Mark Wilf

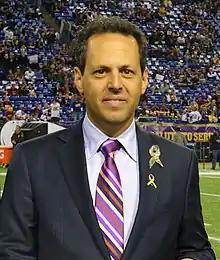
Wilf in 2013

Mark Wilf (born 1962) is an American businessman who is the president and co-owner of the Minnesota Vikings, and chairman and co-owner of Orlando City SC and Orlando Pride.